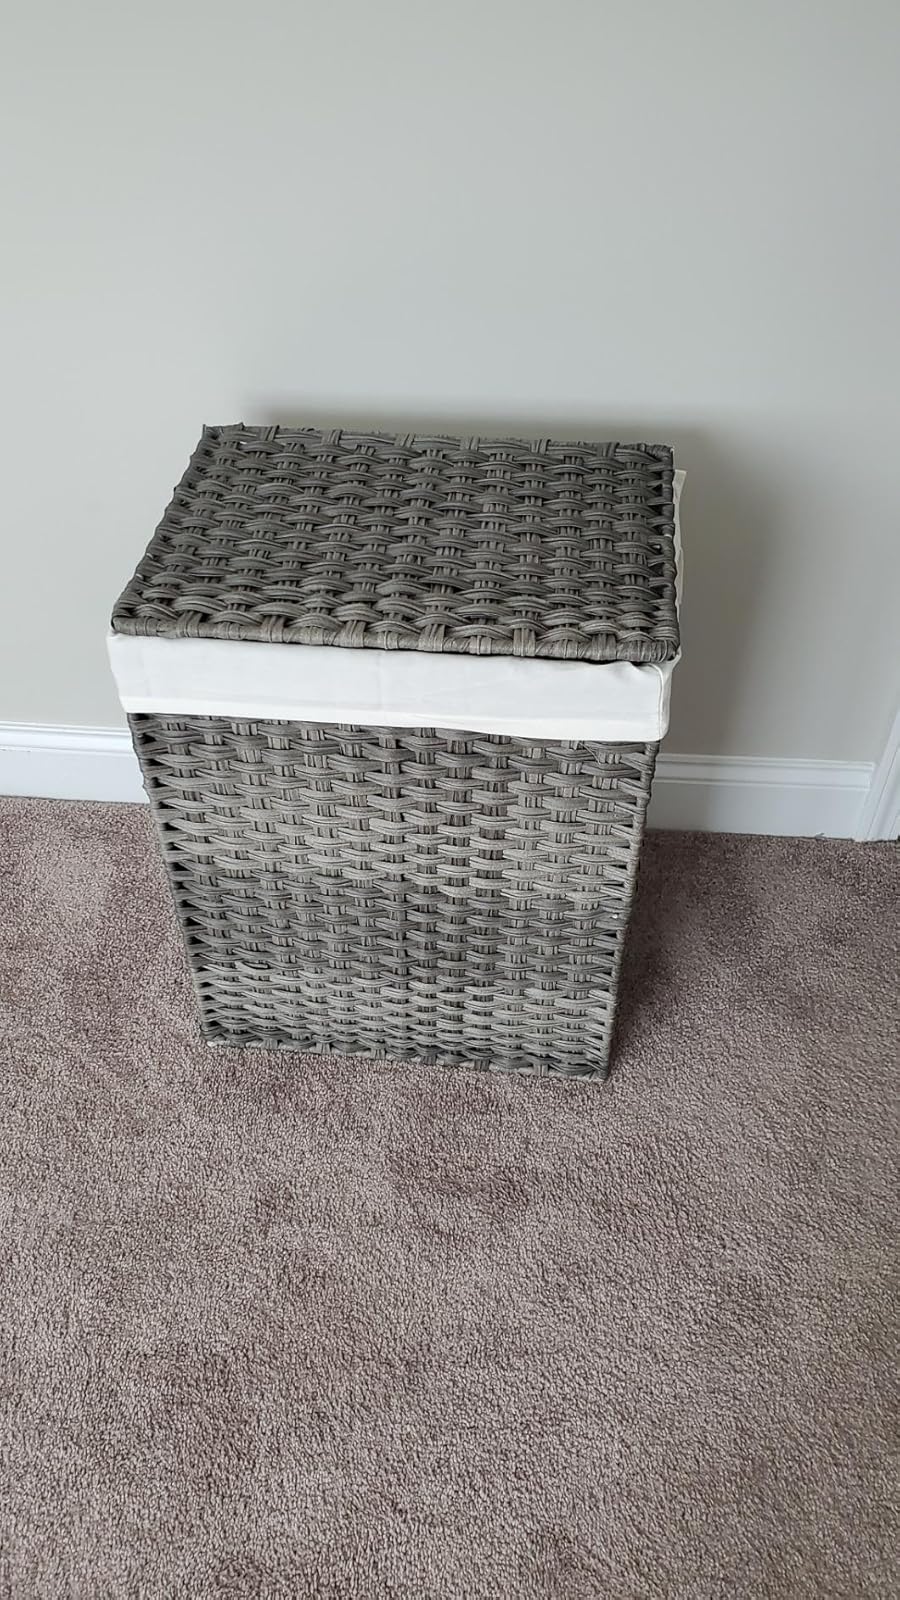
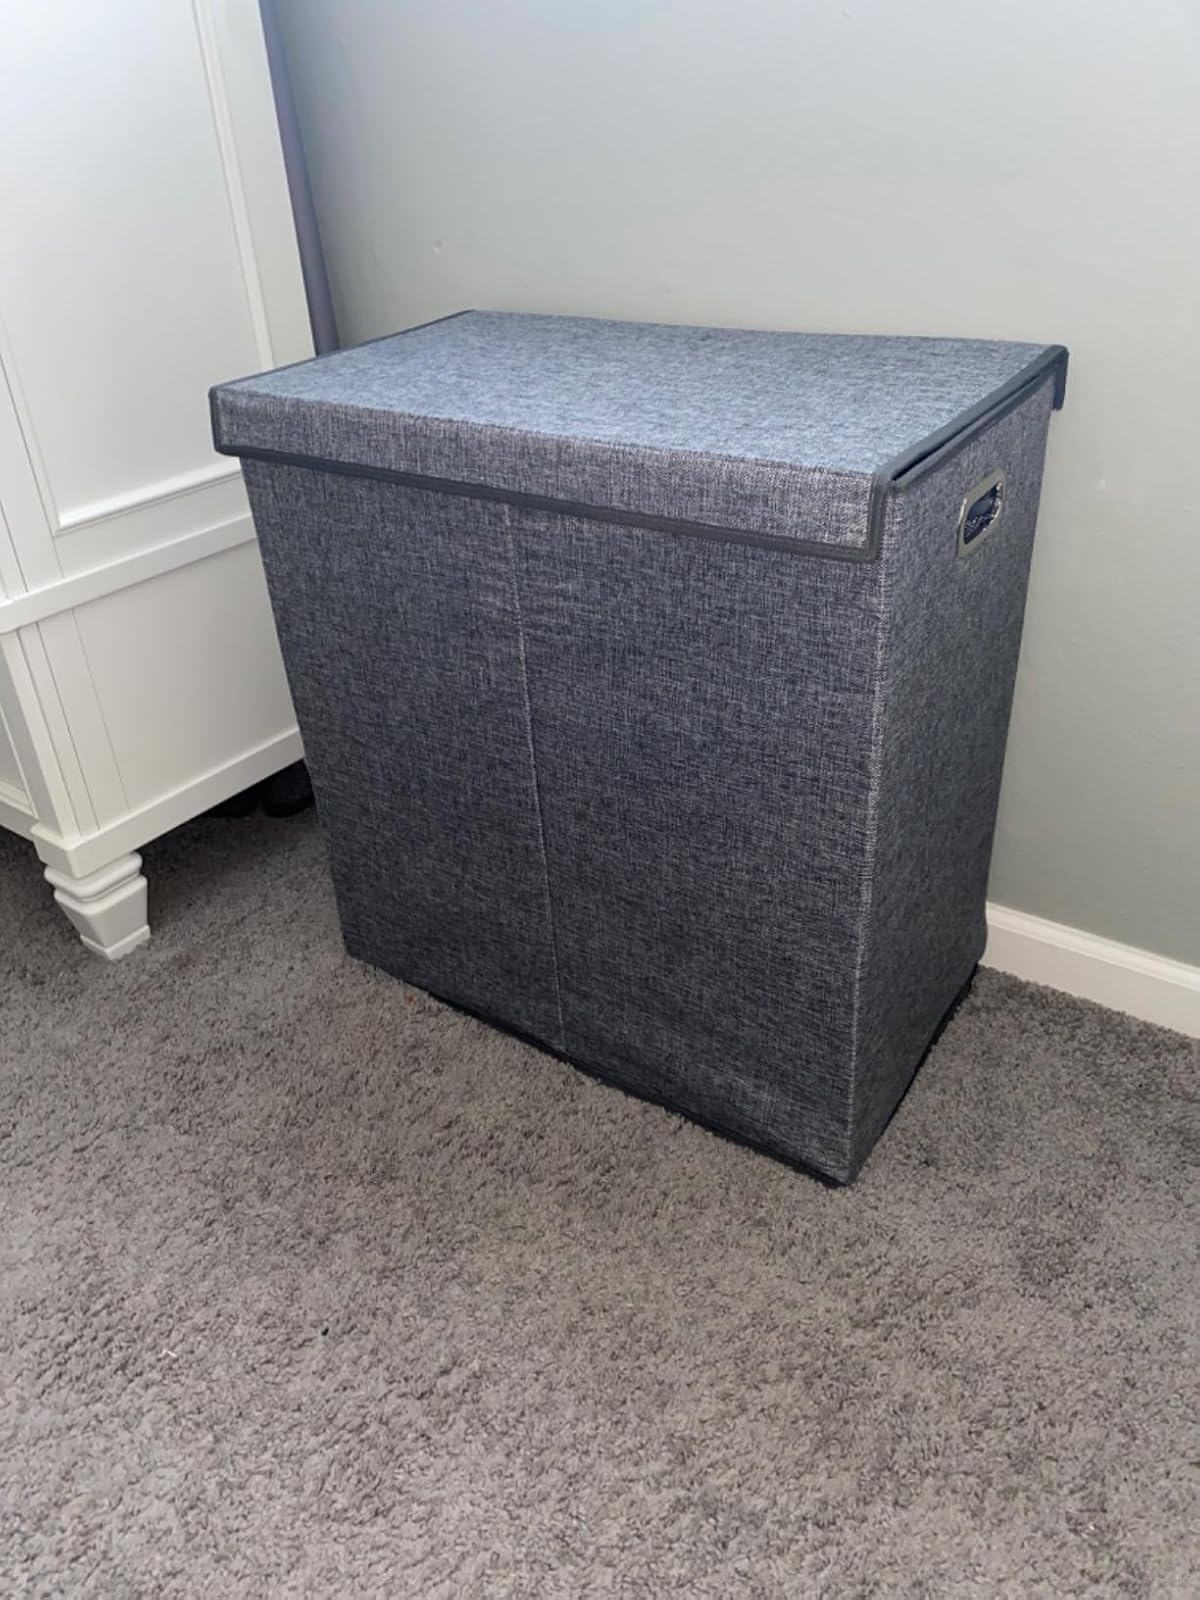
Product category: items_hamper
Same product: no